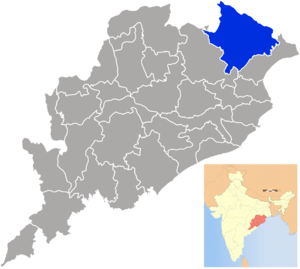
Le district de Mayurbhanj est un district de l'état de l'Odisha en Inde.